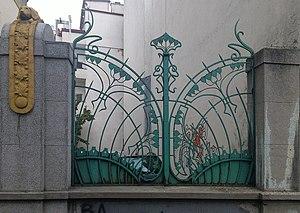
La maison de Leona Panajot est située à Belgrade, la capitale de la Serbie, dans la municipalité urbaine de Stari grad. Construite en 1935, elle est inscrite sur la liste des biens culturels de la Ville de Belgrade.